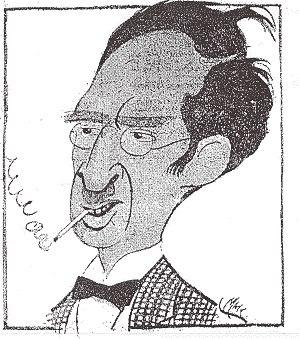
Caricature de Joseph Holbrooke (dessin 1923 paru dans Daily Sketch le 8 janvier 1923.
Joseph Charles Holbrooke est un compositeur britannique ainsi qu'un chef d'orchestre et un pianiste. Il est un des représentants du renouveau de la musique anglaise avant Britten, notamment de l'opéra. Regardé comme l'un des compositeurs britanniques les plus en vue avant guerre, il souffre d'une disgrâce quasi totale aussi brusque que déconcertante vers 1920. La redécouverte de ses partitions reste encore à faire.